A Window on Washington Park

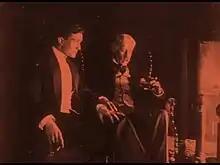
Tom Powers and Charles Kent in "A Window on Washington Park"

A Window on Washington Park is a 1913 film directed by Laurence Trimble, produced by Vitagraph Studios. The 15-minute short film is about a millionaire who notices this poor old man in the park and brings him in his house to try to help him. The old man then tells him how he lost his money and at the same time where his daughter left him.